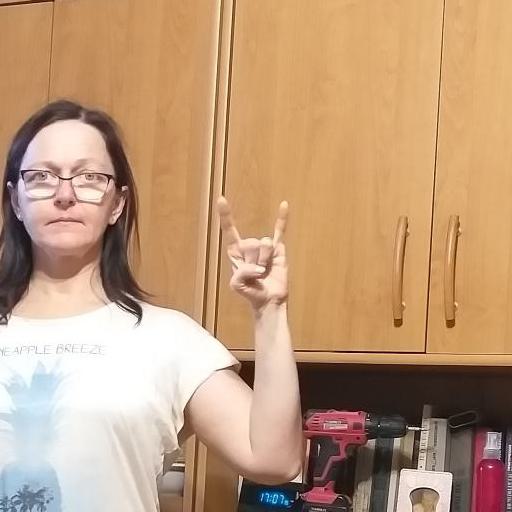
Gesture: rock